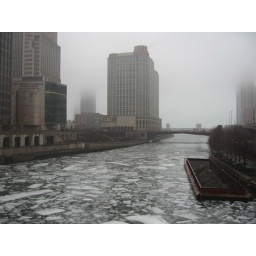
The bridge shook every time something larger than a car drove over it. I love shaking bridges.